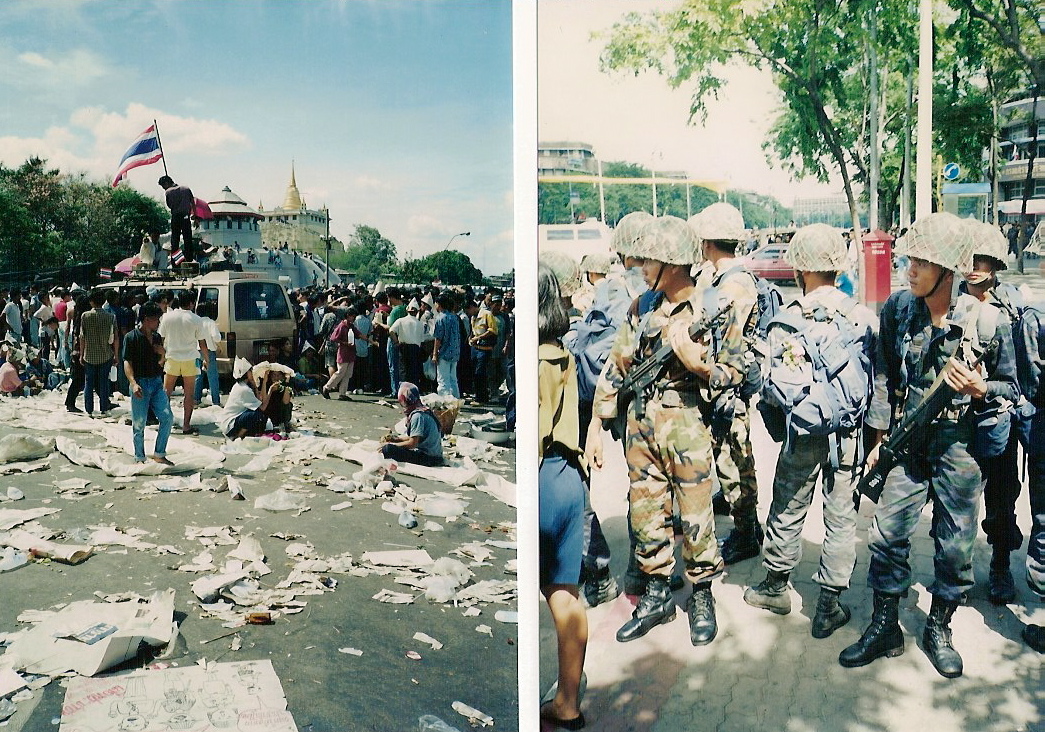
พฤษภาทมิฬ

| title = พฤษภาทมิฬ
| image = Black_May_1992.jpg
| image_size = 300px
| caption = ผู้ชุมนุมและทหารในช่วงพฤษภาทมิฬ บริเวณถนนราชดำเนิน
| date = 17 – 24 พฤษภาคม 2535 ( ปีที่แล้ว)
| place = กรุงเทพมหานครและปริมณฑล
| side1 = ผู้ประท้วง
* สหพันธ์นิสิตนักศึกษาแห่งประเทศไทย
* ไฟล์:Flag of Thailand.svg|25pxประชาชนทั่วไป
พรรคการเมือง
* ไฟล์:Democrat TH Logo.svg|25pxพรรคประชาธิปัตย์​
* ไฟล์:พรรคพลังธรรม.png|25pxพรรคพลังธรรม
* ไฟล์:New Aspiration Party (Thai) Logo.jpg|25pxพรรคความหวังใหม่
* ไฟล์:252820 พรรคมวลชน (2528).png|25pxพรรคมวลชน
| side2 = รัฐบาล
* คณะรักษาความสงบเรียบร้อยแห่งชาติ (รสช.)
**
**สำนักงานตำรวจแห่งชาติ|กรมตำรวจ
***ไฟล์:Metropolitan Police Bureau logo.png|25pxกองบัญชาการตำรวจนครบาล|ตำรวจนครบาล
***ไฟล์:Patch color of Border Patrol Police.svg|25pxตำรวจตระเวนชายแดน
ไฟล์:Seal of the Office of the Prime Minister of Thailand.svg|25px คณะรัฐมนตรีไทย คณะที่ 48|คณะรัฐมนตรี​ไทยคณะที่48
พรรคการเมือง
* พรรคสามัคคี​ธรรม
| leadfigures1 = พล.ต.จำลอง ศรีเมือง พล.อ.พัลลภ ปิ่นมณี นพ.เหวง โตจิราการ ร.อ.ฉลาด วรฉัตร น.ต.ประสงค์ สุ่นศิริ
| leadfigures2 = พล.อ.สุจินดา คราประยูร พล.อ.สุนทร คงสมพงษ์ พล.อ.อ.เกษตร โรจนนิล ณรงค์ วงศ์วรรณ พล.อ.อิสระพงศ์ หนุนภักดี
| fatalities = กว่า 500 คน (ไม่เป็นทางการ)
| injuries = 1,728 คน
| arrests = ไม่ทราบ
|latitude=|longitude=
เหตุการณ์พฤษภาทมิฬเป็นเหตุการณ์ที่ การก่อการกำเริบโดยประชาชน|ประชาชนเคลื่อนไหวประท้วงรัฐบาลครั้งสำคัญครั้งหนึ่งในประวัติศาสตร์การเมืองที่มี สุจินดา คราประยูร|พล.อ. สุจินดา คราประยูร เป็นนายกรัฐมนตรี และต่อต้านการสืบทอดอำนาจของ คณะรักษาความสงบเรียบร้อยแห่งชาติ (รสช.) ระหว่างวันที่ 17-24 พฤษภาคม พ.ศ. 2535 ซึ่งเป็นการรัฐประหาร รัฐบาล ชาติชาย ชุณหะวัณ|พล.อ. ชาติชาย ชุณหะวัณ เมื่อเดือนกุมภาพันธ์ พ.ศ. 2534 นำไปสู่เหตุการณ์ปราบปรามและปะทะกันระหว่างเจ้าหน้าที่ตำรวจและทหารกับประชาชนผู้ชุมนุม มีผู้เสียชีวิตและบาดเจ็บจำนวนมาก (พลเอกสุจินดาแถลงว่ามีผู้เสียชีวิต 44 คน บาดเจ็บ 1,728 คน) เปิดรายชื่อคนตาย พ.ค.35 และ พ.ค.53 – 7 ปี ความยุติธรรมที่ไม่ไปไหน และนำไปสู่การเปลี่ยนแปลงทางการเมือง อีกทั้งยังมีการตื่นตัวทางการเมืองจากกลุ่มชนชั้นกลาง จึงเรียกกันว่า “ม็อบมือถือ” ม็อบมือถือ” พลังแห่งชนชั้นกลาง ในเหตุการณ์ “พฤษภาทมิฬ 2535”
เหตุการณ์ได้เริ่มต้นขึ้นเมื่อ รสช. ได้ทำการรัฐประหารรัฐบาล ชาติชาย ชุณหะวัณ|พล.อ. ชาติชาย ชุณหะวัณ โดยมีหัวหน้าคณะคือ สุนทร คงสมพงษ์|พล.อ. สุนทร คงสมพงษ์ ผู้บัญชาการทหารสูงสุด ในขณะนั้นภายหลังการรัฐประหารได้เลือกนาย อานันท์ ปันยารชุน เป็นนายกรัฐมนตรีและได้ร่างรัฐธรรมนูญจนมีการเลือกตั้งสมาชิกสภาผู้แทนราษฎรไทยเป็นการทั่วไป มีนาคม พ.ศ. 2535|การเลือกตั้งผลปรากฏว่าณรงค์ วงศ์วรรณ|นายณรงค์ วงศ์วรรณ หัวหน้าพรรคสามัคคีธรรมที่ตั้งขึ้นและได้รับการสนับสนุนจากบุคคลในคณะรสช. ได้คะแนนมากที่สุด แต่สุดท้ายไม่สามารถดำรงตำแหน่งนายกรัฐมนตรีได้เนื่องจากถูกรัฐบาลสหรัฐอเมริกาขึ้นบัญชีดำจากความใกล้ชิดกับนักค้ายาเสพติด สามัคคีธรรม (พ.ศ. 2535) ,ฐานข้อมูลการปกครอง สถาบันพระปกเกล้า .วันที่ 5 ต.ค. 2554 ทำให้ พล.อ. สุจินดา ขึ้นเป็นนายกรัฐมนตรีแทน ซึ่งเป็นการตระบัดสัตย์ที่เคยกล่าวไว้ว่าจะไม่ดำรงตำแหน่งนายกรัฐมนตรี จนได้รับฉายา "เสียสัตย์เพื่อชาติ" จากสื่อมวลชนในเวลาต่อมา วาทกรรมทางการเมืองกับความหมายเชิงสัญญะ ,ผู้จัดการ .วันที่ 27 สิงหาคม 2555
จากผลดังกล่าว ทำให้ประชาชนหลายส่วนไม่พอใจการขึ้นดำรงตำแหน่งเป็นนายกรัฐมนตรีของ พล.อ. สุจินดา ซึ่งขัดกับหลักประชาธิปไตย จนนำไปสู่การประท้วงทั้งการอดอาหาร การเดินขบวน และการชุมนุมในสถานที่ต่าง ๆ ในกรุงเทพมหานคร ทำให้รัฐบาล พล.อ. สุจินดาใช้คำสั่งสลายการชุมนุม เกิดการปะทะขึ้น มีประชาชนเสียชีวิตและบาดเจ็บเป็นจำนวนมาก ในเวลาต่อมาพระบาทสมเด็จพระมหาภูมิพลอดุลยเดชมหาราช บรมนาถบพิตร|พระบาทสมเด็จพระบรมชนกาธิเบศร มหาภูมิพลอดุลยเดชมหาราช บรมนาถบพิตรได้ทรงรับสั่งให้พลเอกสุจินดา คราประยูรและ จำลอง ศรีเมือง|พล.ต. จำลอง ศรีเมืองเข้าเฝ้า โดยทรงพระราชทานพระราชดำรัสแก่คณะผู้เข้าเฝ้าทูลละอองธุลีพระบาท ซึ่งได้มีการเผยแพร่ผ่านโทรทัศน์รวมการเฉพาะกิจแห่งประเทศไทย(ทรท.) หลังจากนั้นอีก 4 วัน พล.อ.สุจินดา จึงได้ประกาศลาออกจากการเป็นนายกรัฐมนตรี และนายอานันท์ ปันยารชุน ได้ดำรงตำแหน่งนายกรัฐมนตรีอีกครั้ง ก่อนการเลือกตั้งสมาชิกสภาผู้แทนราษฎรไทยเป็นการทั่วไป กันยายน พ.ศ. 2535|การเลือกตั้งในเวลาต่อมา
== สาเหตุ ==
เหตุการณ์ครั้งนี้ เริ่มต้นมาจากเหตุการณ์รัฐประหาร 23 กุมภาพันธ์ พ.ศ. 2534 หรือ 1 ปีก่อนหน้าการประท้วง ซึ่ง รสช. ได้ยึดอำนาจจากรัฐบาล ซึ่งมีชาติชาย ชุณหะวัณ|พล.อ.ชาติชาย ชุณหะวัณ เป็น นายกรัฐมนตรี โดยให้เหตุผลหลักว่า มีการฉ้อราษฎร์บังหลวงอย่างหนักในรัฐบาล และรัฐบาลพยายามทำลายสถาบันทหาร โดยหลังจากยึดอำนาจ คณะ รสช. ได้เลือก อานันท์ ปันยารชุน|นายอานันท์ ปันยารชุน เป็นนายกรัฐมนตรี มีการแต่งตั้ง สภานิติบัญญัติแห่งชาติ (ประเทศไทย) พ.ศ. 2534|สภานิติบัญญัติแห่งชาติขึ้น รวมทั้งการแต่งตั้งคณะกรรมการร่างรัฐธรรมนูญ 20 คน โดย มีชัย ฤชุพันธุ์ เป็นประธานคณะกรรมการ เพื่อร่างรัฐธรรมนูญฉบับใหม่ขึ้นแทนธรรมนูญการปกครองราชอาณาจักร พุทธศักราช 2534 ประกาศใช้เมื่อวันที่ 1 มีนาคม 2534
หลังจากร่างรัฐธรรมนูญสำเร็จ ก็ได้มีการจัดการเลือกตั้งสมาชิกสภาผู้แทนราษฎรไทยเป็นการทั่วไป มีนาคม พ.ศ. 2535|การเลือกตั้งทั่วไปเมื่อวันที่ 22 มีนาคม พ.ศ. 2535 โดยพรรคที่ได้จำนวนผู้แทนมากที่สุดคือ พรรคสามัคคีธรรม (79 คน) ได้เป็นแกนนำจัดตั้งรัฐบาล โดยมีการรวมตัวกับพรรคร่วมรัฐบาลอื่น ๆ คือ พรรคชาติไทย พรรคกิจสังคม และพรรคราษฎร และมีการเตรียมเสนอณรงค์ วงศ์วรรณ|นายณรงค์ วงศ์วรรณ หัวหน้าพรรคสามัคคีธรรมในฐานะหัวหน้าพรรคที่มีผู้แทนมากที่สุด ขึ้นเป็นนายกรัฐมนตรี แต่ปรากฏว่า ทางโฆษกกระทรวงการต่างประเทศสหรัฐอเมริกา มาร์กาเร็ต แท็ตไวเลอร์ ได้ออกมาประกาศว่า นายณรงค์ นั้นเป็นผู้หนึ่งที่ไม่สามารถขอวีซ่าเดินทางเข้าสหรัฐอเมริกา ได้ เนื่องจากมีความใกล้ชิดกับนักค้ายาเสพติด
ในที่สุด จึงมีการเสนอชื่อ สุจินดา คราประยูร|พล.อ.สุจินดา คราประยูร ขึ้นเป็นนายกรัฐมนตรีแทน ซึ่งเมื่อได้รับพระราชทานแต่งตั้งอย่างเป็นทางการแล้ว ก็เกิดความไม่พอใจของประชาชนในวงกว้าง เนื่องจากก่อนหน้านี้มีการทักท้วงโต้แย้งเกี่ยวกับรัฐธรรมนูญที่ร่างขึ้นมาใหม่ว่า ไม่มีความเป็นประชาธิปไตย ซึ่งรัฐธรรมนูญแห่งราชอาณาจักรไทย พุทธศักราช 2534|รัฐธรรมนูญฉบับนี้ก็ได้ถูกประกาศใช้
=== พรรคเทพ พรรคมาร ===
"พรรคเทพ พรรคมาร" เป็นคำที่สื่อมวลชนใช้เรียกกลุ่มพรรคการเมืองในเหตุการณ์พฤษภาทมิฬ ที่แบ่งแยกเป็น 2 ฝ่ายชัดเจน พรรคที่ถูกเรียกว่า "พรรคเทพ" คือพรรคที่ประกาศตัวเป็นฝ่ายค้าน ไม่สนับสนุนการดำรงตำแหน่งนายกรัฐมนตรีของ สุจินดา คราประยูร|พล.อ.สุจินดา คราประยูร ผู้นำคณะรักษาความสงบเรียบร้อยแห่งชาติ|คณะรัฐประหาร รสช. ที่ไม่ได้มาจากการเลือกตั้ง และได้ประกาศต่อสาธารณะมาตลอดว่าจะไม่รับตำแหน่งนายกรัฐมนตรี โดยที่กระแส "นายกฯ ต้องมาจากการเลือกตั้ง" เป็นกระแสหลักของสังคมไทยในขณะนั้น "พรรคเทพ" ประกอบด้วย 4 พรรคการเมือง ได้แก่
# พรรคความหวังใหม่ (72 เสียง)
# พรรคประชาธิปัตย์ (44 เสียง)
# พรรคพลังธรรม (41 เสียง)
# พรรคเอกภาพ (6 เสียง)
ในขณะที่ "พรรคมาร" คือพรรคที่สนับสนุนพลเอกสุจินดา คราประยูร ประกอบด้วยพรรคการเมืองคณะรัฐมนตรีไทย คณะที่ 48|ร่วมรัฐบาล 5 พรรค ได้แก่
# พรรคสามัคคีธรรม (79 เสียง)
# พรรคชาติไทย (74 เสียง)
# พรรคกิจสังคม (31 เสียง)
# พรรคประชากรไทย (7 เสียง)
# พรรคราษฎร (4 เสียง)
ซึ่งก่อนเกิดเหตุการณ์พฤษภาทมิฬมีกระแสเรียกร้องให้แก้ไขรัฐธรรมนูญ ให้นายกรัฐมนตรีต้องมาจากการเลือกตั้ง และทั้ง 5 พรรคนี้ต่างเคยตอบรับมาก่อน แต่ในที่สุดกลับหันมาสนับสนุน พล.อ.สุจินดา คราประยูร และเห็นว่าเป็นการพยายามสืบทอดอำนาจของคณะรัฐประหาร (รสช.)
== การต่อต้านของประชาชน ==
พลเอกสุจินดา คราประยูร ได้ให้สัมภาษณ์หลายครั้งว่า ตนและสมาชิกในคณะรักษาความสงบเรียบร้อยแห่งชาติจะไม่รับตำแหน่งทางการเมืองใด ๆ แต่ภายหลังได้มารับตำแหน่งรัฐมนตรี ซึ่งไม่ตรงกับที่เคยพูดไว้ เหตุการณ์นี้ จึงได้เป็นที่มาของประโยคที่ว่า ""เสียสัตย์เพื่อชาติ"" และเป็นหนึ่งในชนวนให้ฝ่ายที่คัดค้านรัฐธรรมนูญฉบับนี้ทำการเคลื่อนไหวอีกด้วย
การรับตำแหน่งนายกรัฐมนตรีของพลเอกสุจินดา ดังกล่าว นำไปสู่การเคลื่อนไหวคัดค้านต่าง ๆ ของประชาชน รวมถึงการอดอาหารของ ฉลาด วรฉัตร|ร.ต.ฉลาด วรฉัตร และ จำลอง ศรีเมือง|พล.ต.จำลอง ศรีเมือง (หัวหน้าพรรคพลังธรรมในขณะนั้น) สหพันธ์นิสิตนักศึกษาแห่งประเทศไทย ที่มีนายปริญญา เทวานฤมิตรกุล เป็นเลขาธิการ ตามมาด้วยการสนับสนุนของพรรคฝ่ายค้านประกอบด้วยพรรคประชาธิปัตย์, พรรคเอกภาพ, พรรคความหวังใหม่และพรรคพลังธรรมโดยมีข้อเรียกร้องให้นายกรัฐมนตรีลาออกจากตำแหน่ง และเสนอว่าผู้ดำรงตำแหน่งนายกรัฐมนตรีต้องมาจากการเลือกตั้ง
หลังการชุมนุมยืดเยื้อตั้งแต่เดือนเมษายน เมื่อเข้าเดือนพฤษภาคม รัฐบาลเริ่มระดมทหารเข้ามารักษาการในกรุงเทพมหานคร และเริ่มมีการเผชิญหน้ากันระหว่างผู้ชุมนุมกับเจ้าหน้าที่ตำรวจและทหารในบริเวณราชดำเนินกลาง ทำให้สถานการณ์ตึงเครียดมากขึ้นเรื่อย ๆ
กระทั่งในคืนวันที่ 17 พฤษภาคม ขณะที่มีการเคลื่อนขบวนประชาชนจากสนามหลวงไปยังถนนราชดำเนินกลางเพื่อไปยังหน้าทำเนียบรัฐบาลไทย|ทำเนียบรัฐบาล ตำรวจและทหารได้สกัดการเคลื่อนขบวนของประชาชน ณ สะพานผ่านฟ้าลีลาศ เริ่มเกิดการปะทะกันระหว่างประชาชนกับเจ้าหน้าที่ตำรวจในบางจุด และมีการบุกเผาสถานีตำรวจนครบาลนางเลิ้ง จากนั้นวันที่ 18 พฤษภาคม เวลา 00.30 น. การเคลื่อนไหวประชาชนรัฐบาลได้ประกาศสถานการณ์ฉุกเฉินในกรุงเทพมหานคร จังหวัดปทุมธานี จังหวัดสมุทรปราการ จังหวัดสมุทรสาคร และจังหวัดนนทบุรี รัฐบาลได้ประกาศฉุกเฉิน,ประกาศ ห้ามมิให้ชุมนุมหรือมั่วสุมกัน ประกาศ ห้ามมิให้ชุมนุมหรือมั่วสุมกันและประกาศให้วันที่ 18 - 20 พฤษภาคม เป็นวันหยุดราชการ ประกาศสำนักนายกรัฐมนตรี เรื่อง กำหนดวันหยุดราชการพร้อมกับปิดโรงเรียนและมหาวิทยาลัยในจังหวัดที่ประกาศสถานการณ์ฉุกเฉินเป็นเวลา 3 วัน ประกาศกระทรวงศึกษาธิการ เรื่อง ให้สถานศึกษาปิดเรียน (วันที่ 18 - 20 พฤษภาคม พ.ศ. 2535) ประกาศทบวงมหาวิทยาลัย เรื่องให้สถาบันอุดมศึกษา ในสังกัดทบวงมหาวิทยาลัย ทั้งของรัฐและเอกชนงดการเรียนการสอน และกิจกรรมนิสิต - นักศึกษาและงดการตรวจร่างกายและเอกซเรย์ เนื่องจากวันหยุดราชการ โดยให้ตรวจระหว่างวันที่ 21 - 23 พฤษภาคม พ.ศ. 2535 แทน ประกาศทบวงมหาวิทยาลัย เรื่อง งดการตรวจร่างกายและเอกซเรย์ โดยให้ทหารกับตำรวจตระเวนชายแดน​ทำหน้าที่รักษาความสงบ แต่ได้นำไปสู่การปะทะกันกับประชาชน มีการใช้กระสุนจริงยิงใส่ผู้ชุมนุมในบริเวณถนนราชดำเนินจากนั้นจึงเข้าสลายการชุมนุมในเช้ามืดวันเดียวกันนั้น ตามหลักฐานที่ปรากฏมีผู้เสียชีวิตหลายสิบคน
เวลา 15.30 นาฬิกา ของวันที่ 18 พฤษภาคม ทหารได้เคลื่อนกำลังครั้งสำคัญครั้งหนึ่งและควบคุมตัวพลตรีจำลอง ศรีเมือง จากบริเวณที่ชุมนุมกลางถนนราชดำเนินกลาง และรัฐบาลได้ออกแถลงการณ์หลายฉบับและรายงานข่าวทางโทรทัศน์ของรัฐบาลทุกช่องยืนยันว่าไม่มีการเสียชีวิตของประชาชน แต่การชุมนุมต่อต้านของประชาชนยังไม่สิ้นสุด เริ่มมีประชาชนออกมาชุมนุมอย่างต่อเนื่องในหลายพื้นที่ทั่วกรุงเทพมหานคร โดยเฉพาะที่มหาวิทยาลัยรามคำแหง พร้อมมีการตั้งแนวป้องกันการปราบปรามตามถนนสายต่าง ๆ ขณะที่รัฐบาลได้ออกประกาศจับแกนนำอีก 7 คน คือ
# ดร.ปริญญา เทวานฤมิตรกุล
# เหวง โตจิราการ|นพ.เหวง โตจิราการ
# นพ.สันต์ หัตถีรัตน์
# สมศักดิ์ โกศัยสุข|นายสมศักดิ์ โกศัยสุข
# ประทีป อึ้งทรงธรรม ฮาตะ|นางประทีป อึ้งทรงธรรม ฮาตะ
# นางสาวจิตราวดี วรฉัตร
# วีระ มุสิกพงศ์|นายวีระ มุสิกพงศ์
โดยตั้งข้อหาฝ่าฝืนพระราชกำหนดการบริหารราชการในสถานการณ์ฉุกเฉิน พ.ศ. 2495 และระบุว่าบุคคลเหล่านี้ยังคงชุมนุมไม่เลิก และยังปรากฏข่าวรายงานการปะทะกันระหว่างเจ้าหน้าที่กับประชาชนในหลายจุดและเริ่มเกิดการปะทะกันรุนแรงมากขึ้นในคืนวันนั้นในบริเวณถนนราชดำเนินกลาง มีผู้ถูกอาวุธปืนยิง เช่นนาย ปัญจพล เสน่ห์สังคม เปิดตัวตน “ปัญจพล เสน่ห์สังคม” เจ้าของวาทะ “ผมเป็นผู้พิพากษาของพระเจ้าอยู่หัว”!
19 พฤษภาคม เจ้าหน้าที่เริ่มเข้าควบคุมพื้นที่บริเวณถนนราชดำเนินกลางได้ และควบคุมตัวประชาชนจำนวนมากขึ้นรถบรรทุกทหารไปควบคุมไว้พลเอกสุจินดา คราประยูร นายกรัฐมนตรี แถลงการณ์ย้ำว่าสถานการณ์เริ่มกลับสู่ความสงบและไม่ให้ประชาชนเข้าร่วมชุมนุมอีก แต่ยังปรากฏการรวมตัวของประชาชนใหม่ที่มหาวิทยาลัยรามคำแหงในคืนวันเดียวกัน และมีการเริ่มก่อความไม่สงบเพื่อต่อต้านรัฐบาลโดยกลุ่มจักรยานยนต์หลายพื้นที่ในกรุงเทพมหานคร เช่น การทุบทำลายป้อมจราจรและสัญญาณไฟจราจร เป็นต้น
วันเดียวกันนั้นเริ่มมีการออกแถลงการณ์เรียกร้องให้นายกรัฐมนตรีลาออกจากตำแหน่งเพื่อรับผิดชอบต่อการเสียชีวิตของประชาชน ขณะที่สื่อของรัฐบาลยังคงรายงานว่าไม่มีการสูญเสียชีวิตของประชาชน แต่สำนักข่าวต่างประเทศอย่างซีเอ็นเอ็นและบีบีซี เวิลด์นิวส์|บีบีซีได้รายงานภาพของการสลายการชุมนุมและการทำร้ายผู้ชุมนุม หนังสือพิมพ์ในประเทศไทยบางฉบับเริ่มตีพิมพ์ภาพการสลายการชุมนุม ขณะที่รัฐบาลได้ประกาศให้มีการตรวจและควบคุมการเผยแพร่ข่าวสารทางสื่อมวลชนเอกชนในประเทศ
ซึ่งการชุมนุมในครั้งนี้ ด้วยผู้ชุมนุมส่วนใหญ่เป็นชนชั้นกลางในเขตตัวเมือง เป็นนักธุรกิจหรือบุคคลวัยทำงาน ซึ่งแตกต่างจากเหตุการณ์ 14 ตุลา ในอดีต ซึ่งผู้ชุมนุมส่วนใหญ่เป็นนิสิต นักศึกษา ประกอบกับเทคโนโลยีโทรศัพท์มือถือที่เพิ่งเข้ามาในประเทศไทย และใช้เป็นเครื่องมือสำคัญในการติดต่อสื่อสารในครั้งนี้ เหตุการณ์พฤษภาทมิฬนี้จึงได้ชื่อเรียกอีกชื่อนึงว่า ""ม็อบมือถือ""
=== ไอ้แหลม ===
ไอ้แหลม เป็นชื่อที่เรียกบุคคลลึกลับซึ่งไม่ทราบว่าเป็นผู้ใดจนถึงทุกวันนี้ เป็นชายที่ส่งเสียงรบกวนวิทยุสื่อสารของทหารและตำรวจตลอดระยะเวลาการชุมนุม โดยมักกวนเป็นเสียงแหลมสูง และมีประโยคด่าทอรัฐบาล ทหารและตำรวจด้วยวาทะที่เจ็บแสบ “ไอ้แหลม” มาแล้ว...
=== แผนไพรีพินาศ ===
"แผนไพรีพินาศ" เป็นแผนยุทธการจัดวางกองกำลังและสลายการชุมนุม ในลักษณะของแผนเผชิญเหตุ จัดทำขึ้นโดยกองกำลังรักษาพระนครตั้งแต่ปี พ.ศ. 2524 เพื่อให้หน่วยงานต่าง ๆ ที่เกี่ยวข้องกับการรักษาความสงบ ได้แก่ ทหาร ตำรวจ และข้าราชการพลเรือน นำไปปฏิบัติ ต่อมาในปี พ.ศ. 2527 และ พ.ศ. 2529 ได้มีการพัฒนาปรับปรุงแผนให้สอดคล้องกับสถานการณ์มากขึ้น
ส่วนแผนที่มีผลบังคับใช้ขณะเกิดเหตุการณ์พฤษภาทมิฬ คือ แผนไพรีพินาศ/33 ซึ่งมี 4 ขั้นตอน ได้แก่
# ขั้นการเตรียมการ โดยให้ทุกกองกำลังออกหาข่าว รวบรวมข่าวสาร และเตรียมกำลัง เจ้าหน้าที่ รวมถึงอุปกรณ์ต่าง ๆ ในการปฏิบัติการ
# ขั้นป้องกัน ใช้กองกำลังตำรวจในการสกัดกั้น ให้การประชาสัมพันธ์เพื่อให้ผู้ก่อความไม่สงบ ทราบถึงข้อเท็จจริงเกี่ยวกับสถานการณ์โดยถูกต้องและยุติการกระทำเอง ทางเจ้าหน้าที่จะปิดล้อมพื้นที่สำคัญ เพื่อป้องกันมิให้เกิดความเสียหายเพิ่มขึ้น พร้อมทั้งอารักขาสถานที่และบุคคลสำคัญของประเทศ
# ขั้นปราบปรามรุนแรง หากการปฏิบัติการขั้นที่ 2 หรือกองกำลังตำรวจไม่สามารถที่จะระงับสถานการณ์ได้สำเร็จ และสถานการณ์ทวีความรุนแรงจนไม่สามารถควบคุมได้แล้ว จึงใช้กองกำลังของกองทัพบก กองทัพเรือ และกองทัพอากาศ เข้าระงับยับยั้งยุติภัยคุกคาม
# ขั้นสุดท้าย คือ การส่งมอบพื้นที่และความรับผิดชอบ ให้แก่เจ้าหน้าที่ฝ่ายพลเรือนหรือตำรวจรับผิดชอบต่อไป เมื่อสถานการณ์คลี่คลายแล้ว
=== พระราชทานพระราชดำรัส ===
เมื่อเวลาประมาณ 21:30 นาฬิกา ของวันพุธที่ 20 พฤษภาคม พ.ศ. 2535 พระบาทสมเด็จพระมหาภูมิพลอดุลยเดชมหาราช บรมนาถบพิตร|พระบาทสมเด็จพระบรมชนกาธิเบศร มหาภูมิพลอดุลยเดชมหาราช บรมนาถบพิตร พระราชทานพระบรมราชวโรกาสให้ สัญญา ธรรมศักดิ์ รายพระนามและชื่ออภิรัฐมนตรีและองคมนตรีไทย|ประธานองคมนตรี และเปรม ติณสูลานนท์|พลเอก เปรม ติณสูลานนท์ คณะองคมนตรีไทย|องคมนตรีและรัฐบุรุษ นำสุจินดา คราประยูร|พลเอก สุจินดา คราประยูร นายกรัฐมนตรีไทย|นายกรัฐมนตรี และจำลอง ศรีเมือง|พลตรี จำลอง ศรีเมือง แกนนำผู้ชุมนุม เข้าเฝ้าทูลละอองธุลีพระบาท โอกาสนี้ ทรงพระกรุณาโปรดเกล้าโปรดกระหม่อม พระราชทานพระราชดำรัสแก่คณะผู้เข้าเฝ้าทูลละอองธุลีพระบาทด้วย พระราชดำรัสของในหลวง ในเหตุการณ์พฤษภาทมิฬ ปี 2535 จากเฟซบุ๊ก ซึ่งโทรทัศน์รวมการเฉพาะกิจแห่งประเทศไทย นำเทปบันทึกภาพเหตุการณ์ดังกล่าว ออกอากาศทางรายชื่อสถานีโทรทัศน์ในประเทศไทย|สถานีโทรทัศน์ทั้ง 5 ช่อง เมื่อเวลา 24:00 นาฬิกาของคืนเดียวกัน พระราชดำรัส 20 พฤษภาคม 2535 ของ พระบาทสมเด็จพระปรมินทรมหาภูมิพลอดุลยเดช King of Thailand. จากยูทูบ วันที่ 24 พฤษภาคม พล.อ.สุจินดา จึงกราบบังคมทูล ลาออกจากตำแหน่งนายกรัฐมนตรี และมอบหมายให้มีชัย ฤชุพันธุ์ รองนายกรัฐมนตรี เป็นผู้รักษาราชการแทนเป็นการชั่วคราว
== ลำดับเหตุการณ์ตั้งแต่ปี พ.ศ. 2534 ถึง พ.ศ. 2535 ==
พ.ศ. 2534
* 23 กุมภาพันธ์ - เวลา 11.30 น. คณะรักษาความสงบเรียบร้อยแห่งชาติ ยึดอำนาจจากรัฐบาลพลเอกชาติชาย ชุณหะวัณ
พ.ศ. 2535
* 22 มีนาคม - มีการเลือกตั้งสมาชิกสภาผู้แทนราษฎรไทยเป็นการทั่วไป มีนาคม พ.ศ. 2535|การเลือกตั้งใหญ่ทั่วประเทศ พรรคสามัคคีธรรม ของนายณรงค์ วงศ์วรรณ ได้รับเลือกตั้งมาเป็นลำดับหนึ่ง แต่ถูกขึ้นบัญชีดำผู้ค้ายาเสพติดจากสหรัฐอเมริกา
* 27 มีนาคม - พระบาทสมเด็จพระมหาภูมิพลอดุลยเดชมหาราช บรมนาถบพิตร|พระบาทสมเด็จพระบรมชนกาธิเบศร มหาภูมิพลอดุลยเดชมหาราช บรมนาถบพิตร มีพระบรมราชโองการโปรดเกล้าฯ พระราชกฤษฎีกาเรียกประชุมรัฐสภา พ.ศ. 2535 พระราชกฤษฎีกาเรียกประชุมรัฐสภา พ.ศ. 2535
* 2 เมษายน - เวลา 15.40 น. พระบาทสมเด็จพระบรมชนกาธิเบศร มหาภูมิพลอดุลยเดชมหาราช บรมนาถบพิตร เสด็จพระราชดำเนินทรงเปิดประชุมรัฐสภา ณ พระที่นั่งอนันตสมาคม พระราชวังดุสิต และทรงพระราชทานพระราชดำรัส ข่าวในพระราชสำนัก วันพฤหัสบดีที่ 2 เมษายน พ.ศ. 2535 (หน้า 7-8)
* 5 เมษายน - นายมนตรี พงษ์พานิช หัวหน้าพรรคกิจสังคม ได้แถลงข่าวว่า พรรคสามัคคีธรรม พรรคชาติไทย พรรคกิจสังคม พรรคประชากรไทย และพรรคราษฎร ได้มีมติให้พลเอกสุจินดา คราประยูร ผู้บัญชาการทหารสูงสุด และผู้บัญชาการทหารบก เป็นนายกรัฐมนตรี ทั้งนี้ เพื่อความมั่นคงของประเทศและเศรษฐกิจ พรรคสามัคคีธรรม (พ.ศ. 2535)
* 7 เมษายน - พระบาทสมเด็จพระบรมชนกาธิเบศร มหาภูมิพลอดุลยเดชมหาราช บรมนาถบพิตร มีพระบรมราชโองการโปรดเกล้าฯ แต่งตั้ง พลเอกสุจินดา คราประยูร ขึ้นดำรงตำแหน่งนายกรัฐมนตรีคนทื่ 19 ของประเทศไทย
* 8 เมษายน - ร้อยตรีฉลาด วรฉัตร เริ่มอดอาหารประท้วงวันแรก
* 17 เมษายน - มีพระบรมราชโองการแต่งตั้งคณะรัฐมนตรีไทย คณะที่ 48|คณะรัฐมนตรีชุดใหม่
* 20 เมษายน - พรรคฝ่ายค้านเริ่มการปราศรัยที่ลานพระบรมรูปทรงม้ามีผู้ร่วมชุมนุมเกือบ 100,000 คน
* 4 พฤษภาคม -พลตรีจำลอง ศรีเมือง เริ่มอดอาหารประท้วงวันแรก
* 7 พฤษภาคม -พลเอกสุจินดา แถลงนโยบายต่อรัฐสภา แต่พรรคฝ่ายค้านไม่เข้าร่วม ขณะเดียวกันบริเวณหน้ารัฐสภามีผู้ชุมนุมร่วมประท้วง จนต้องมีการปิดประชุมโดยกะทันหันให้มาประชุมใหม่ในวันรุ่งขึ้น
* 8 พฤษภาคม -พลเอกสุจินดา แถลงถึงเหตุผลที่ต้องมารับตำแหน่งนายกรัฐมนตรี
* 9 พฤษภาคม - นายอุกฤษ มงคลนาวิน ประธานรัฐสภาประสานให้พรรคร่วมรัฐบาลและพรรคฝ่ายค้านร่วมกันตกลงว่าจะแก้ไขรัฐธรรมนูญบางประการ และพลตรีจำลอง ประกาศเลิกอดอาหาร
* 11 พฤษภาคม -พลตรีจำลอง ประกาศสลายการชุมนุมและประกาศชุมนุมใหม่อีกครั้งในวันที่ 17 พฤษภาคม หากในวันที่ 15 พฤษภาคม ซึ่งเป็นวันที่พรรคร่วมรัฐบาลให้สัญญาว่าจะแถลงถึงเรื่องแก้ไขรัฐธรรมนูญไม่มีความคืบหน้า
* 15 พฤษภาคม - พรรคร่วมรัฐบาลเปลี่ยนท่าทีเรื่องแก้ไขรัฐธรรมนูญ โดยอ้างว่าเป็นการให้สัมภาษณ์โดยพลการของ นายอาทิตย์ อุไรรัตน์ ประธานสภาผู้แทนราษฎร โดยอ้างว่าจะแก้ให้มีบทเฉพาะกาล ว่า นายกรัฐมนตรีต้องมาจากการเลือกตั้ง ซึ่งพลเอกสุจินดา ต้องดำรงตำแหน่งจนครบวาระ 4 ปี เสียก่อน
* 17 พฤษภาคม - รัฐบาลจัดคอนเสิร์ตต้านภัยแล้งสกัดม็อบที่สนามกีฬากองทัพบกและวงเวียนใหญ่ โดยขนรถสุขาของกรุงเทพมหานคร|กรุงเทพ ฯมาไว้ที่นี่หมด ช่วงเที่ยงคืนเริ่มเกิดการตำรวจปะทะกันระหว่างผู้ชุมนุมกับตำรวจต่อเนื่องถึงเช้าวันที่ 18 พฤษภาคม
* 18 พฤษภาคม - ก่อนรุ่งสาง รัฐบาลเริ่มนำกำลังทหารและตำรวจตระเวนชายแดนจัดการกับผู้ชุมนุมอย่างรุนแรงและประกาศสถานการณ์ฉุกเฉิน ประกาศสถานการณ์ฉุกเฉินในเขตท้องที่กรุงเทพมหานครและปริมณฑลพร้อมกับแถลงการณ์ของคณะรัฐมนตรีไทย คณะที่ 48|รัฐบาล แถลงการณ์ของรัฐบาล,กองทัพบกไทย|กองทัพบกและกองกำลังรักษาพระนคร แถลงการณ์กองทัพบกและกองกำลังรักษาพระนคร เรื่องให้ประชาชนเลิกการชุมนุมมั่วสุมกัน ฉบับที่ 1ให้เลิกการชุมนุม และออกประกาศอีกหลายฉบับ เช่น ประกาศ ห้ามเสนอข้อความหรือเผยแพร่รวมไปถึงพิมพ์เอกสารที่กระทบกระเทือนต่อความมั่นคง ประกาศห้ามมิให้ผู้ใดกระทำการโฆษณาหรือพิมพ์เอกสารอันกระทบกระเทือนต่อความมั่นคงหรือความปลอดภัยแห่งราชอาณาจักรเวลาบ่ายพลตรีจำลอง ศรีเมือง และผู้ชุมนุมบางส่วนถูกจับกุม
* 19 พฤษภาคม - กลุ่มผู้ชุมนุมที่ไม่ได้ถูกจับกุมย้ายสถานที่ชุมนุมไปที่มหาวิทยาลัยรามคำแหง
* 20 พฤษภาคม - พลเอก สุจินดา คราประยูร ได้ประกาศห้ามมิให้บุคคลใดในกรุงเทพมหานครออกนอกเคหสถาน เวลา 21.00 น. ถึง 04.00 น. ของวันที่ 21 พฤษภาคม ประกาศห้ามมิให้บุคคลใดในกรุงเทพมหานครออกนอกเคหสถานภายในระยะเวลาที่กำหนด
* - พระบาทสมเด็จพระมหาภูมิพลอดุลยเดชมหาราช บรมนาถบพิตร|พระบาทสมเด็จพระบรมชนกาธิเบศร มหาภูมิพลอดุลยเดชมหาราช บรมนาถบพิตรมีรับสั่งให้ผู้นำทั้งสองฝ่าย คือพลเอกสุจินดา และพลตรีจำลอง เข้าเฝ้า โดยผู้ที่นำเข้าเฝ้าคือพลเอกเปรม ติณสูลานนท์ และสัญญา ธรรมศักดิ์ ประธานองคมนตรี ในขณะนั้น
* - กระทรวงศึกษาธิการ ประกาศให้สถานศึกษาปิดเรียนเพิ่มเติมในจังหวัดที่ประกาศสถานการณ์ฉุกเฉินต่อไปจนถึงวันที่ 22 พฤษภาคม ประกาศกระทรวงศึกษาธิการ เรื่อง ให้สถานศึกษาปิดเรียน (วันที่ 21 - 22 พฤษภาคม พ.ศ. 2535)
* 21 พฤษภาคม - เวลา 12.00 น. พลเอก สุจินดา คราประยูร ได้ประกาศยกเลิกการห้ามมิให้บุคคลใดในกรุงเทพมหานครออกนอกเคหสถาน เนื่องจากสถานการณ์ได้คลี่คลายลงแล้ว ประกาศ ยกเลิกการห้ามมิให้บุคคลใดในกรุงเทพมหานครออกนอกเคหสถาน
* 23 พฤษภาคม - พระบาทสมเด็จพระมหาภูมิพลอดุลยเดชมหาราช บรมนาถบพิตร|พระบาทสมเด็จพระบรมชนกาธิเบศร มหาภูมิพลอดุลยเดชมหาราช บรมนาถบพิตร มีพระบรมราชโองการโปรดเกล้าฯ พระราชกำหนดนิรโทษกรรมแก่ผู้กระทำความผิดเนื่องในการชุมนุมกันระหว่างวันที่ 17 พฤษภาคม พ.ศ. 2535 ถึงวันที่ 21 พฤษภาคม พ.ศ. 2535 พ.ศ. 2535
* 24 พฤษภาคม - พลเอกสุจินดา และพลตรีจำลอง แถลงการณ์ร่วมกันผ่านโทรทัศน์รวมการเฉพาะกิจแห่งประเทศไทยและพลเอกสุจินดา ลาออกจากตำแหน่งนายกรัฐมนตรี
* 26 พฤษภาคม - ได้มีประกาศยกเลิกประกาศสถานการณ์ฉุกเฉินในกรุงเทพมหานคร จังหวัดสมุทรปราการ จังหวัดสมุทรสาคร จังหวัดนนทบุรี และจังหวัดปทุมธานี โดยยกเลิกตั้งแต่เวลา 12.00 น.ของวันที่ 26 พฤษภาคม พ.ศ. 2535 ประกาศยกเลิกสถานการณ์ฉุกเฉิน
* 10 มิถุนายน - แกนนำจัดตั้งรัฐบาลเสนอชื่อพลอากาศเอกสมบุญ ระหงษ์ หัวหน้าพรรคชาติไทย เป็นนายกรัฐมนตรี แต่นายอาทิตย์ อุไรรัตน์ รองหัวหน้าพรรคสามัคคีธรรม ในฐานะประธานสภาผู้แทนราษฎร และรักษาการประธานรัฐสภา ตัดสินใจนำชื่อนายอานันท์ ปันยารชุน ขึ้นทูลเกล้าฯ เพื่อโปรดเกล้าฯ ให้ กลับมาดำรงตำแหน่งนายกรัฐมนตรีอีกครั้งหนึ่ง เพื่อบริหารประเทศชั่วคราว ยุบสภาผู้แทนราษฎร และจัดการเลือกตั้งใหม่
* 30 มิถุนายน - พระบาทสมเด็จพระมหาภูมิพลอดุลยเดชมหาราช บรมนาถบพิตร|พระบาทสมเด็จพระบรมชนกาธิเบศร มหาภูมิพลอดุลยเดชมหาราช บรมนาถบพิตร มีพระบรมราชโองการ โปรดเกล้าฯ ประกาศใช้ พระราชกฤษฎีกาการยุบสภาผู้แทนราษฎรไทย|ยุบสภาผู้แทนราษฎร โดยกำหนดให้วันอาทิตย์ที่ 13 กันยายน พ.ศ. 2535 เป็นวันเลือกตั้งสมาชิกสภาผู้แทนราษฎร
* 13 กันยายน - มีการเลือกตั้งสมาชิกสภาผู้แทนราษฎรไทยเป็นการทั่วไป กันยายน พ.ศ. 2535|การเลือกตั้งใหญ่ทั่วทั้งประเทศ พรรคประชาธิปัตย์ได้รับคะแนนเสียงมาเป็นลำดับหนึ่ง พระบาทสมเด็จพระมหาภูมิพลอดุลยเดชมหาราช บรมนาถบพิตร|พระบาทสมเด็จพระบรมชนกาธิเบศร มหาภูมิพลอดุลยเดชมหาราช บรมนาถบพิตร มีพระบรมราชโองการ โปรดเกล้าฯแต่งตั้งนายชวน หลีกภัย เป็นนายกรัฐมนตรี
== เหตุการณ์สืบเนื่อง ==
ไฟล์:อนุสรณ์พฤษภาประชาธรรม สวนสันติพร The Black May 1992 Memorial Bangkok 01.jpg|thumb|อนุสรณ์สถานพฤษภาประชาธรรม
* ภายหลังการประกาศลาออกของพลเอกสุจินดา คราประยูร ทำให้นายมีชัย ฤชุพันธุ์|มีชัย ฤชุพันธ์ รองนายกรัฐมนตรี ได้รักษาการแทนนายกรัฐมนตรี จนกระทั่งมีการแต่งตั้งนายกรัฐมนตรีคนใหม่ในวันที่ 10 มิถุนายน 2535 คณะรัฐมนตรีคณะที่ 48 ของรัฐบาลพลเอก สุจินดา คราประยูร จึงพ้นจากตำแหน่งไปตามวาระ
* ภายหลังเหตุการณ์พฤษภาทมิฬ พ.ศ. 2535 และ สุจินดา คราประยูร|พล.อ.สุจินดา คราประยูร ประกาศลาออกจากตำแหน่ง นายกรัฐมนตรี ในเวลานั้น พล.อ.อ.สมบุญ อดีตผู้ว่าการการท่าอากาศยานแห่งประเทศไทย ดำรงตำแหน่งเป็น หัวหน้าพรรคชาติไทย สืบต่อจาก ชาติชาย ชุณหะวัณ|พล.อ.ชาติชาย ชุณหะวัณ ที่ลาออกหลังรัฐประหาร เป็นที่เชื่อกันในขณะนั้นว่า พล.อ.อ.สมบุญ จะต้องได้ขึ้นดำรงตำแหน่ง นายกรัฐมนตรี ต่อจาก พล.อ.สุจินดา อย่างแน่นอน แต่แล้วเมื่อ อาทิตย์ อุไรรัตน์|ดร.อาทิตย์ อุไรรัตน์ นำชื่อขึ้นทูลเกล้าฯ กลับกลายเป็นการแต่งตั้งให้ อานันท์ ปันยารชุน|นายอานันท์ ปันยารชุน อดีตนายกรัฐมนตรีระหว่างการรัฐประหาร กลับมารับตำแหน่งนายกรัฐมนตรี และทำให้เป็นที่พูดต่อๆ กันมาถึงเหตุการณ์ครั้งนั้นว่า พล.อ.อ.สมบุญ "แต่งชุดขาวรอเก้อ" อดีตแกนนำส.ส.กลุ่มงูเห่า "สมบุญ ระหงษ์" เจ้าของฉายา "แต่งชุดขาวรอเก้อ" สมัยพฤษภาทมิฬ เสียชีวิตแล้ว!
* 5 พรรคที่สนับสนุนสุจินดาเป็นนายกรัฐมนตรี ได้แก่ พรรคสามัคคีธรรม  พรรคชาติไทย พรรคประชากรไทย  พรรคราษฎร (พ.ศ. 2529)|พรรคราษฎร ยกเว้น พรรคกิจสังคม เป็นฝ่ายค้านในสภาผู้แทนราษฎรไทย ชุดที่ 18
* มีการแก้รัฐธรรมนูญแห่งราชอาณาจักรไทย พุทธศักราช 2534 จำนวน 6 ครั้ง มีประเด็นสำคัญในการแก้ไขเพิ่มเติม คือ แก้ไขให้ประธานสภาผู้แทนราษฎรเป็นประธานรัฐสภา และประธานวุฒิสภาเป็นรองประธานรัฐสภา รวมทั้งแก้ไของค์ประกอบของคณะตุลาการรัฐธรรมนูญให้เหมาะสมยิ่งขึ้น , การกำหนดคุณสมบัติของผู้จะดำรงตำแหน่งนายกรัฐมนตรี ต้องเป็นสมาชิกสภาผู้แทนราษฎร สภาบันพระปกเกล้า:รัฐธรรมนูญ 2534 แก้ไขเพิ่มเติม
* รัฐบาลได้เปิดให้เอกชนประมูลจัดตั้งสถานีโทรทัศน์แห่งใหม่ในระบบยูเอชเอฟ เพื่อเป็นทางเลือกในการรับข้อมูลข่าวสารของประชาชน ภายใต้ชื่อสถานีโทรทัศน์ไอทีวี ซึ่งต่อมาได้กลายเป็น สถานีโทรทัศน์ทีไอทีวี และกลายเป็น สถานีโทรทัศน์ไทยพีบีเอส ในปัจจุบัน จุดกำเนิดไอทีวี จนถึงวันที่ถูกสั่งปิดจากสนุกดอตคอม
=== ผลกระทบต่อความคิดเปลี่ยนแปลงสังคม ===
ไฟล์:Bangkok May 1992 protests memorial.jpg|thumb|อนุสรณ์สถานสตรีทอาร์ท ใกล้ถนนข้าวสาร
จากเหตุการณ์สูญเสียชีวิตประชาชนดังกล่าว ได้ก่อให้เกิดทัศนะว่าผู้นำการประท้วงหรือชุมนุมพึงรู้จักใช้วิธีการเพื่อรักษาชีวิตของประชาชนไว้ อาจยอมลดเป้าหมายของข้อเรียกร้องเพื่อลดโอกาสนองเลือด หรือยอมแพ้ทางการเมืองเสียดีกว่า ซึ่งสุรพล ธรรมร่มดีมองว่าเป็นการยอมรับอนุรักษนิยมทางสังคม และบอกให้ประชาชนทนกับความเลวร้ายที่น้อยกว่า (lesser evil)
=== ตลาดหุ้น ===
เมื่อตลาดหุ้นเปิดทำการในวันที่ 19 พฤษภาคม พ.ศ. 2535 ดัชนีหุ้นไทยตลาดหลักทรัพย์แห่งประเทศไทย|เซ็ท อินเด็กซ์ ตกลง 9% จาก 732.89 จุดไปอยู่ที่ 675.51 จุด ทันทีที่เหตุการณ์สงบลง ดัชนีปรับขึ้น 13% ในช่วง 1 เดือนหลังจากนั้น
== ดูเพิ่ม ==
* :หมวดหมู่:บุคคลที่เกี่ยวข้องกับเหตุการณ์พฤษภาทมิฬ|บุคคลที่เกี่ยวข้องกับเหตุการณ์พฤษภาทมิฬ
* การสลายการชุมนุมที่แยกราชประสงค์ พ.ศ. 2553|พฤษภาอำมหิต 2553
== อ้างอิง ==
* 17-20 พฤษภาทมิฬ ลำดับเหตุการณ์ความรุนแรงทั้ง 4 วันด้วยภาพและเสียง 78 ภาพ เว็บไซต์โอเคเนชั่น
* รำลึก13ปี...พฤษภาทมิฬ , ผู้จัดการออนไลน์, 17 พฤษภาคม 2548
* พฤษภาทมิฬ Thaifreeman
* ไศล ภูลี้. บันทึกพฤษภา 2535 ปากคำประวัติศาสตร์จากเลือดเนื้อและน้ำตา. มหาสารคาม : พอเพียงพริ้นติ้ง, 2545.
* ประกาศ เรื่อง แต่งตั้งเจ้าหน้าที่เพื่อปฏิบัติการตามพระราชบัญญัติว่าด้วยการบริหารราชการในสถานการณ์ฉุกเฉิน พ.ศ. 2495
* ประกาศ เรื่อง พนักงานเจ้าหน้าที่มีอำนาจอนุญาตให้บุคคลออกนอกเคหสถาน
* ประกาศกระทรวงมหาดไทย เรื่อง ให้ข้อพิพาทแรงงานที่ตกลงไม่ได้เข้าสู่การชี้ขาดของคณะกรรมการแรงงานสัมพันธ์และห้ามนายจ้างปิดงานหรือลูกจ้างนัดหยุดงานในระหว่างประกาศสถานการณ์ฉุกเฉินตามกฎหมายว่าด้วยการบริหารสถานการณ์ฉุกเฉิน
== แหล่งข้อมูลอื่น ==
* Black May 1992 , ลำดับเหตุการณ์พฤษภาทมิฬ จากข่าวในหนังสือพิมพ์บางกอกโพสต์ โดย SiamWEB.org (ภาษาอังกฤษ)
* รำลึก13ปี...พฤษภาทมิฬ , ผู้จัดการออนไลน์, 17 พฤษภาคม 2548 (มีคลิปเสียงเหตุการณ์)
* 17-20 พฤษภาทมิฬ ลำดับเหตุการณ์ความรุนแรงทั้ง 4 วันด้วยภาพและเสียง 78 ภาพ
* พฤษภาทมิฬ , รากฐานไทย - ข้อมูลพื้นหลัง และลำดับเหตุการณ์
* ร่วมกันสู้, หนังสือบันทึกเหตุการณ์โดยพลตรีจำลอง ศรีเมือง
* วีดิทัศน์จากเว็บไซต์ยูทูบ การปราบปรามอย่างรุนแรงโดยใช้อาวุธของฝ่ายทหารที่โรงแรมรัตนโกสินทร์และสรุปลำดับเหตุการณ์ต่างๆ ในตอนท้ายมีพลเอกสุจินดา กล่าวว่าจำเป็นต้องเสียสัตย์เพื่อชาติ
* ๑๐ ปี พฤษภาคม ๒๕๓๕,นิตยสาร สารคดี โดย ธนาพล อิ๋วสกุล
* กระทู้ที่ 149 ร.เรื่อง นโยบายรัฐบาลต่อเหตุการณ์พฤษภาทมิฬ ถามโดย นพ.เปรมศักดิ์ เพียยุระ สมาชิกสภาผู้แทนราษฎร พรรคความหวังใหม่ จังหวัดขอนแก่น
* สรุปเหตุการณ์พฤษภาทมิฬ (2535) จาก สถานีโทรทัศน์ช่อง 9 อ.ส.ม.ท.
หมวดหมู่:เหตุการณ์พฤษภาทมิฬ|
หมวดหมู่:การประท้วงในประเทศไทย
หมวดหมู่:ประวัติศาสตร์ไทยสมัยรัตนโกสินทร์
หมวดหมู่:การสังหารหมู่ในประเทศไทย
หมวดหมู่:การสังหารหมู่ที่ก่อการโดยไทย
หมวดหมู่:เหตุการณ์ในรัชกาลที่ 9
หมวดหมู่:การใช้กำลังเกินกว่าเหตุโดยตำรวจในประเทศไทย
หมวดหมู่:ความรุนแรงทางการเมืองในประเทศไทย
หมวดหมู่:การจลาจลและก่อความไม่สงบในประเทศไทย